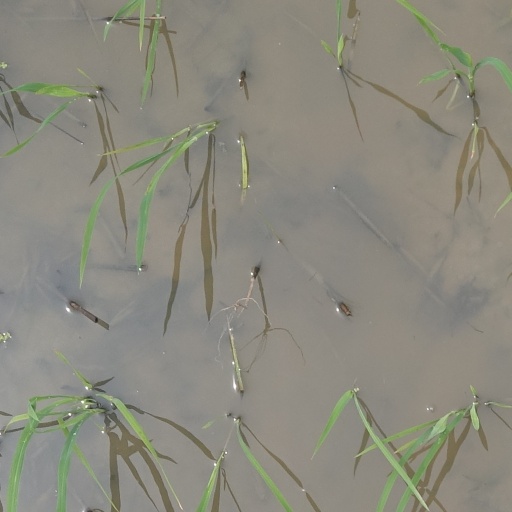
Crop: rice